John Doran (writer)

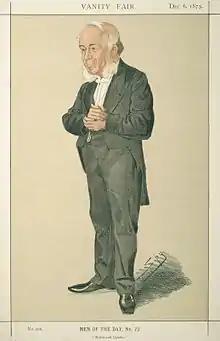

John Doran (11 March 1807 – 25 January 1878) was an English editor and miscellaneous writer of Irish parentage, wrote a number of works dealing with the lighter phases of manners, antiquities, and social history, often bearing punning titles, e.g., "Table Traits with Something on Them" (1854), and "Knights and their Days". He edited Horace Walpole's "Journal of the Reign of George III.". Among other posts, Doran was for a short time editor of "The Athenaeum".